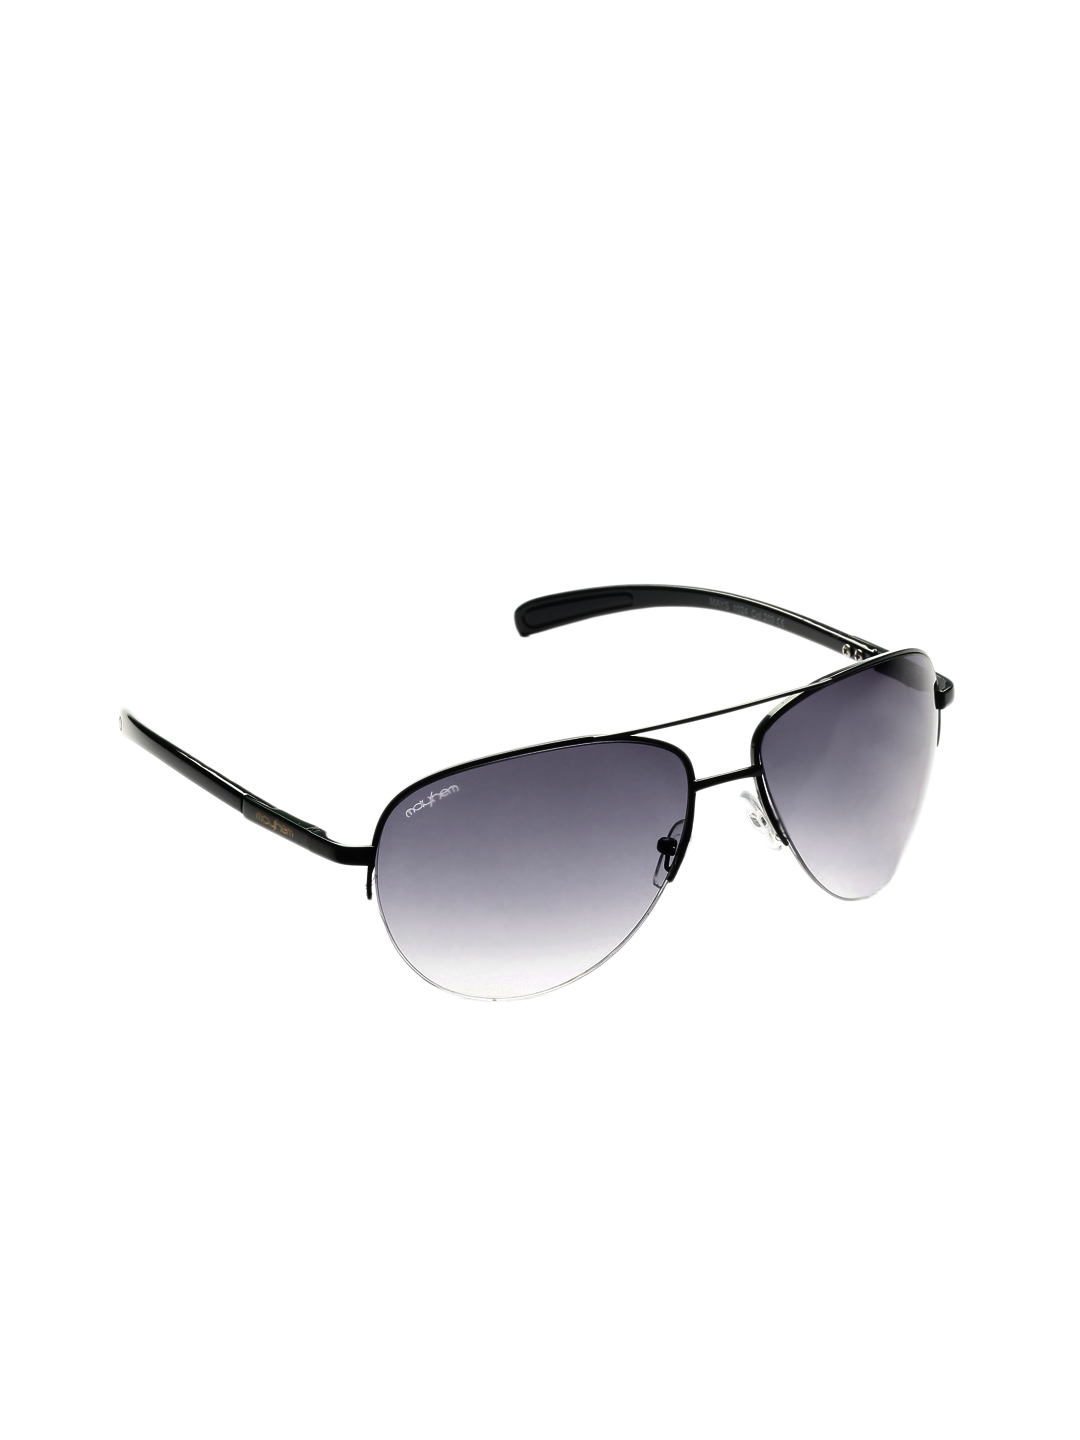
Mayhem Men Aviator Sunglasses 1024-209
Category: Accessories / Eyewear / Sunglasses
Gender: Men
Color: Black
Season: Winter 2016
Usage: Casual